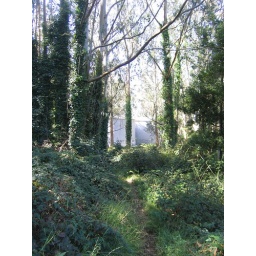
water towers in the woods